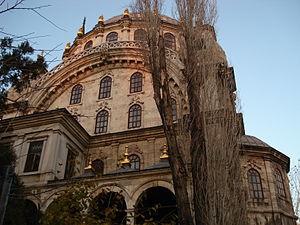
La mosquée Nusretiye, « Victoire » en français, est une mosquée de la ville d'Istanbul, en Turquie. Elle est située dans le quartier de Tophane. Bâtie au XIXᵉ siècle, son architecture mêle des influences islamique et baroque.